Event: Nepal Earthquake
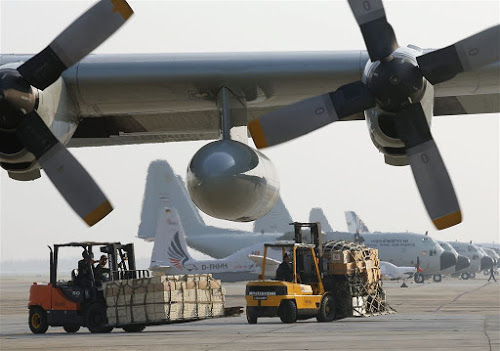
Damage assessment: no_damage